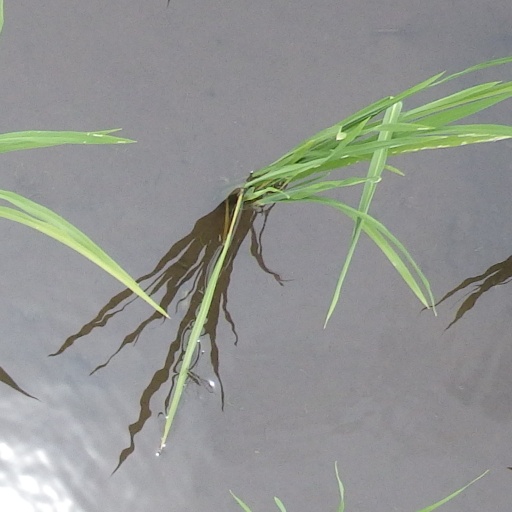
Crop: rice